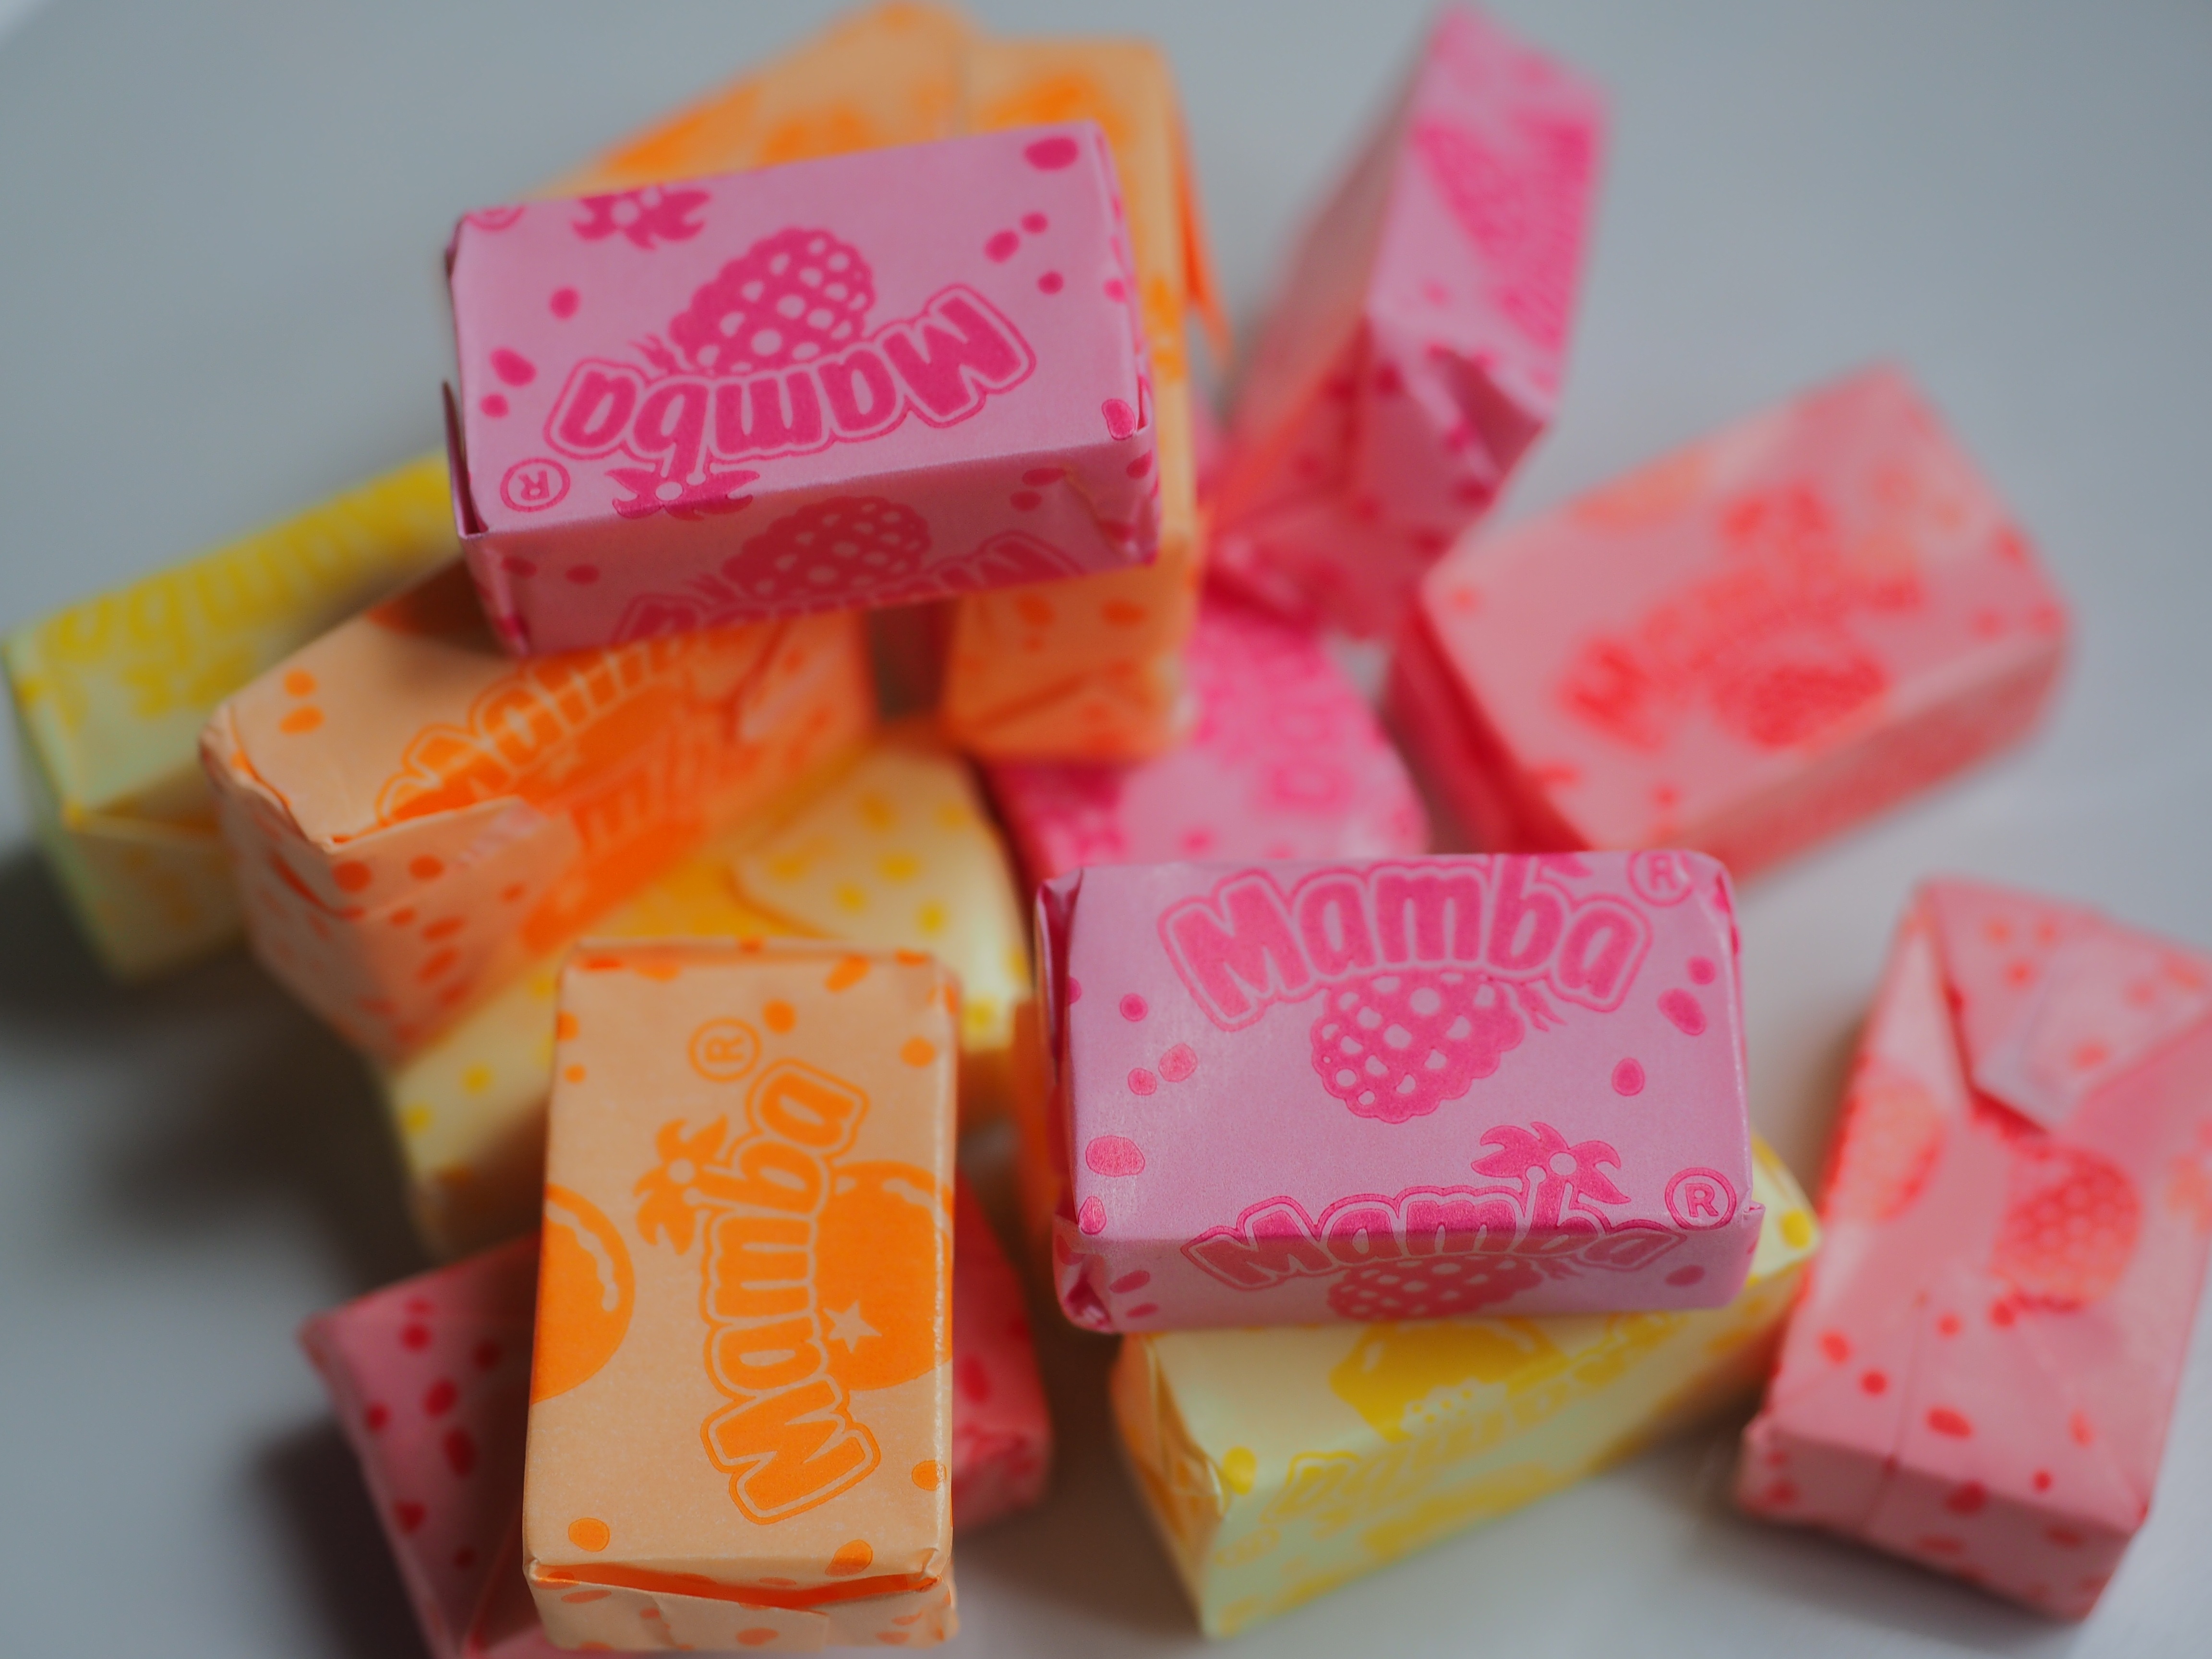
sweet, food, produce, color, colorful, dessert, calories, sugar, sweetness, confectionery, nibble, unhealthy, suck, mamba, chewy candy, hardly leaving, taffy, storck, august storck